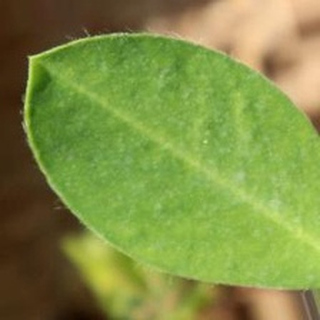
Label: healthy_groundnut